Pøbel

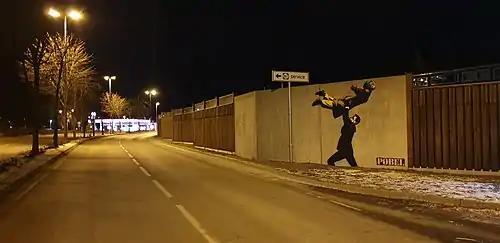
"Dirty Dancing" by Pøbel, Stavanger, Norway

On February 11, 2021 Pøbel decorated a big concrete wall close to the hospital in Stavanger. The painting was inspired by the movie "Dirty Dancing" and showed the Minister of Health, Bent Høie, as Patrick Swayze lifting up a health care worker wearing full protective gear. The Minister of Health interpreted the art as him, as a representative of the people, lifting up the healthcare workers and praising them for their efforts during the pandemic. Pøbel stated that the location close to the hospital was not a coincidence, and that this was a way for him as an artist to give.